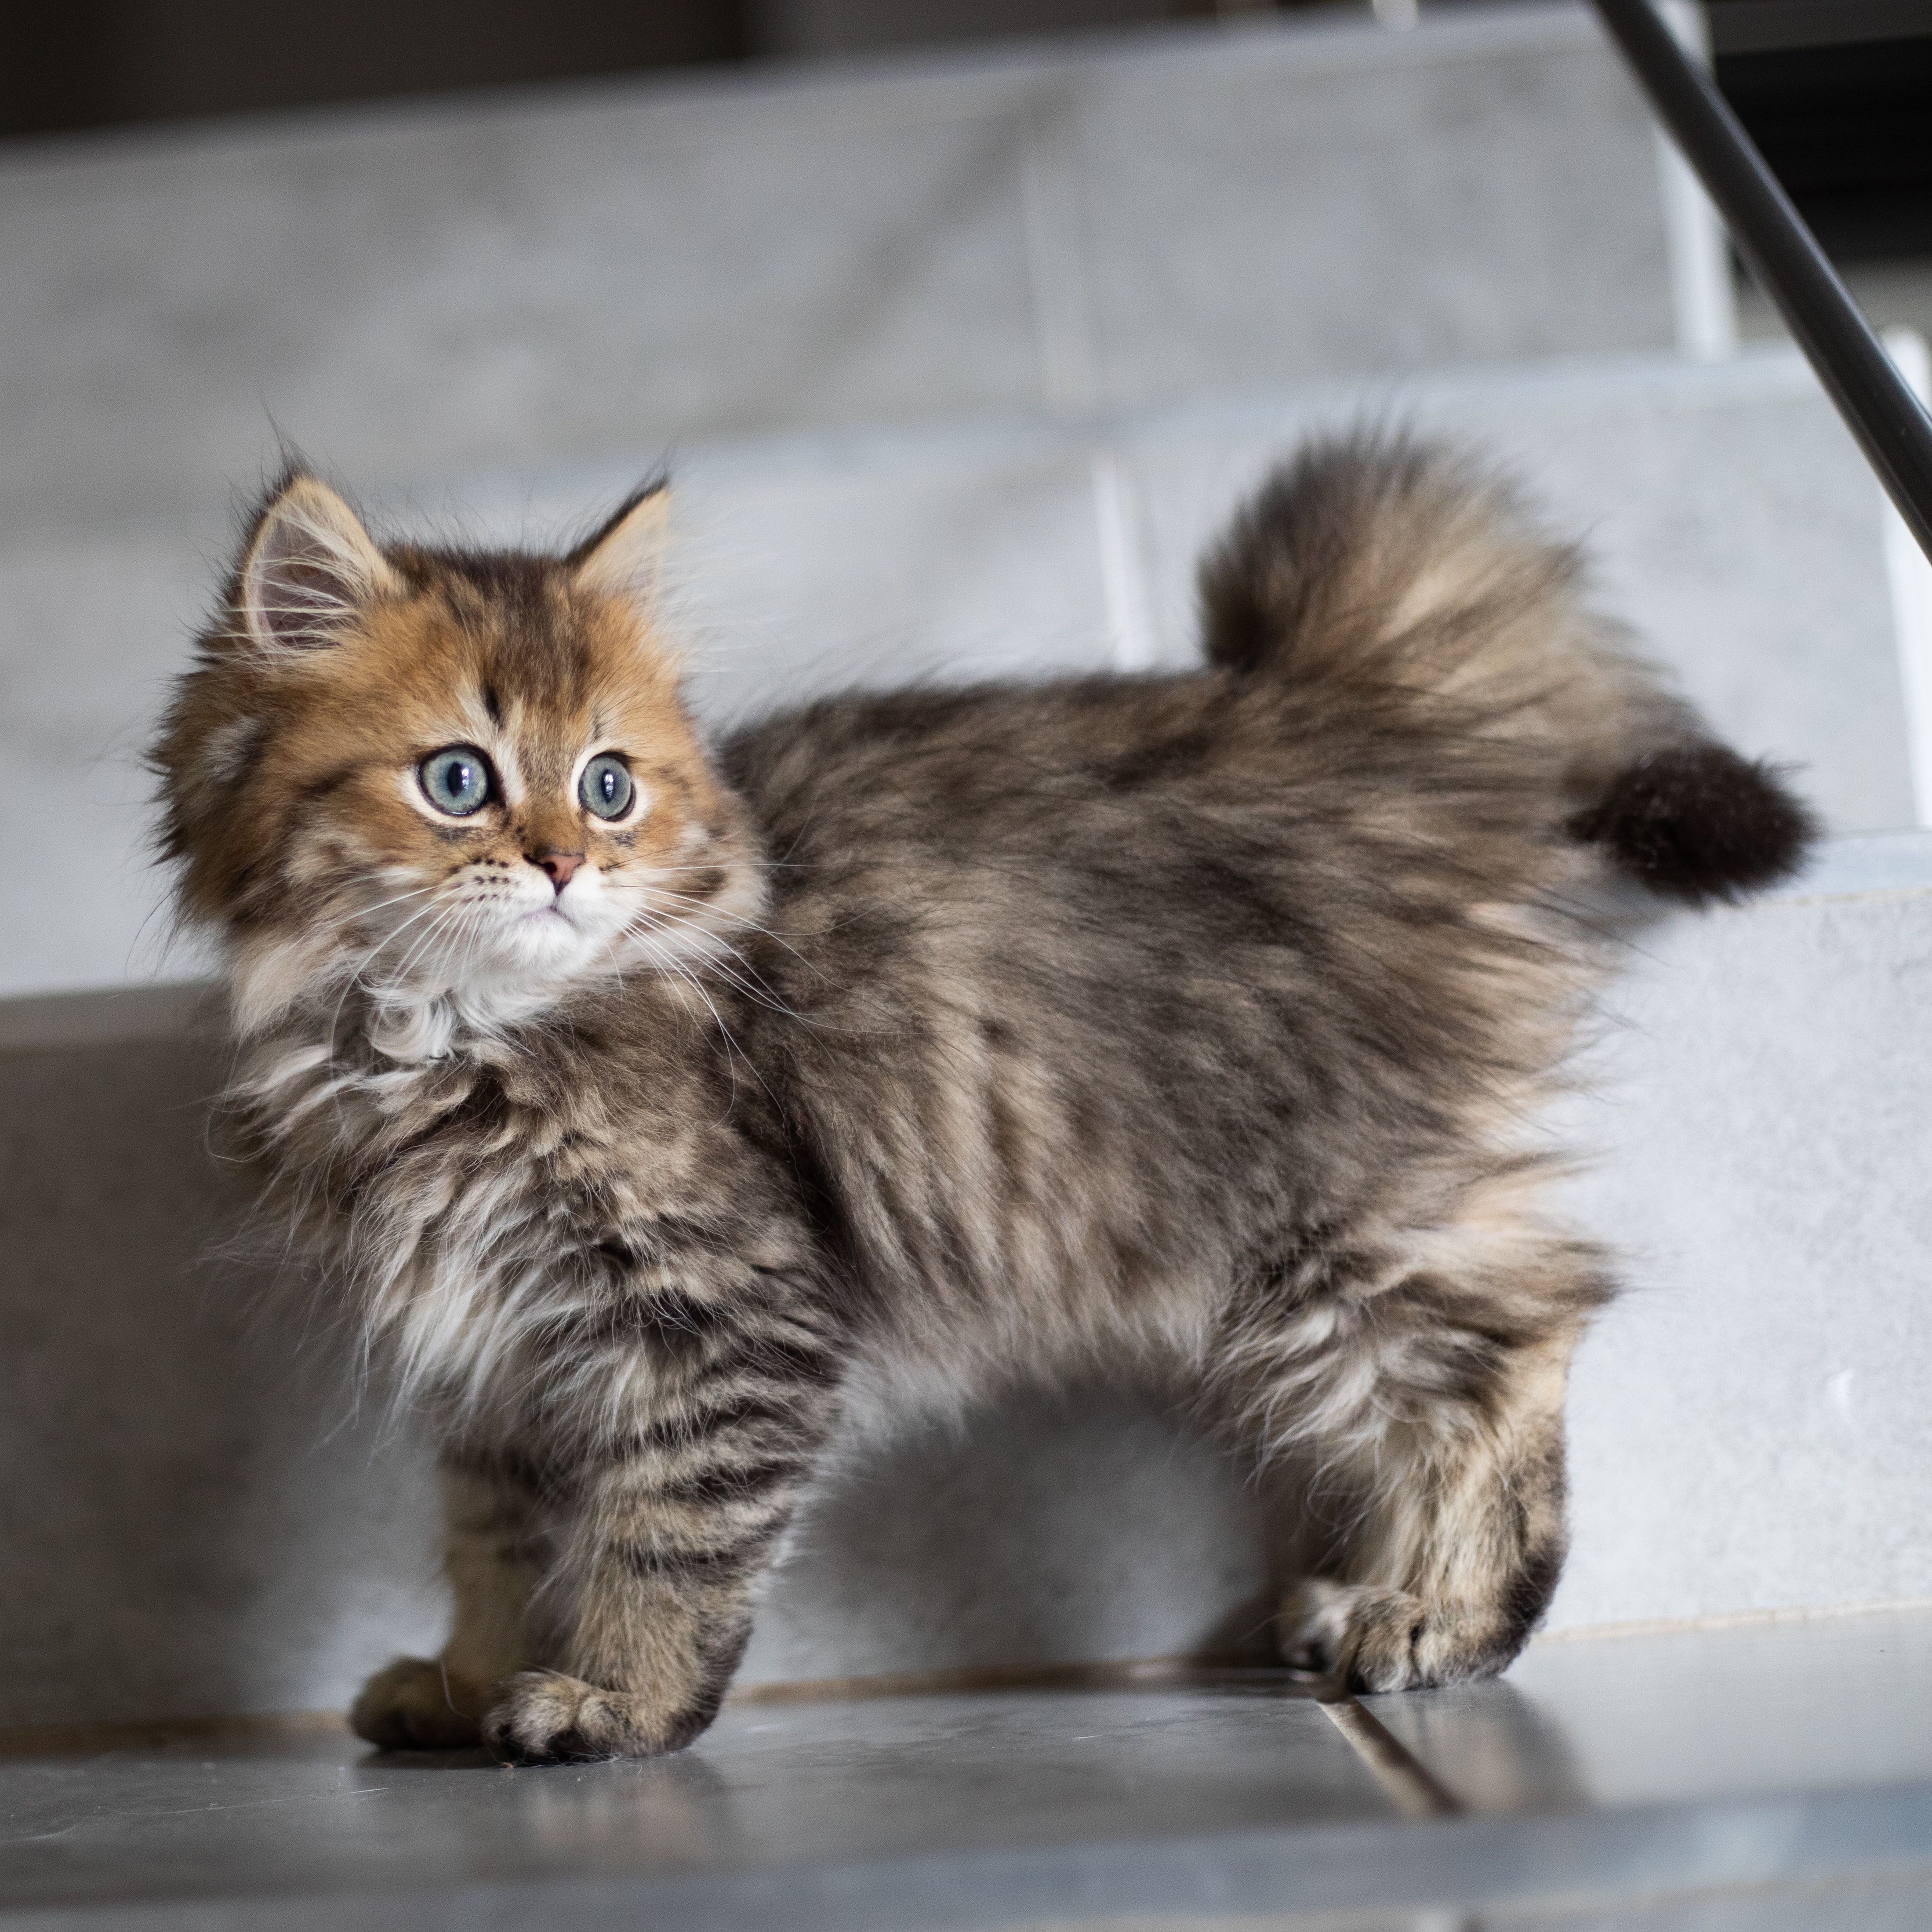
Concept: cat